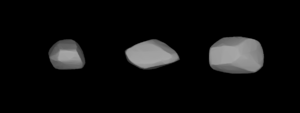
(413) Edburga est un astéroïde de la ceinture principale découvert par Max Wolf le 7 janvier 1896.